Galion Iron Works

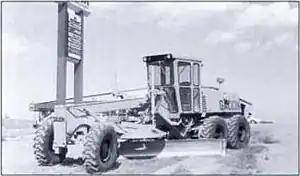
In 1979, Galion added the first three articulated graders to its line. The mid-sized A-550, with a 29,100 pound operating weight, is shown here. These graders were of completely new design, with a distinctive sloping engine hood. Other models of the same design were introduced until all Galion's rigid-frame machines were replaced by the mid-1980s.

Galion introduced its modern-looking articulated grader line in 1979. It featured a distinctively sloped rear engine hood and was identified as the A-series for "Articulated". Initially three models were introduced, the A-500, A-550, and A-600, weighing up to 30,000 pounds. These models joined the rigid-frame models, which continued in the Galion line until the mid-1980s.